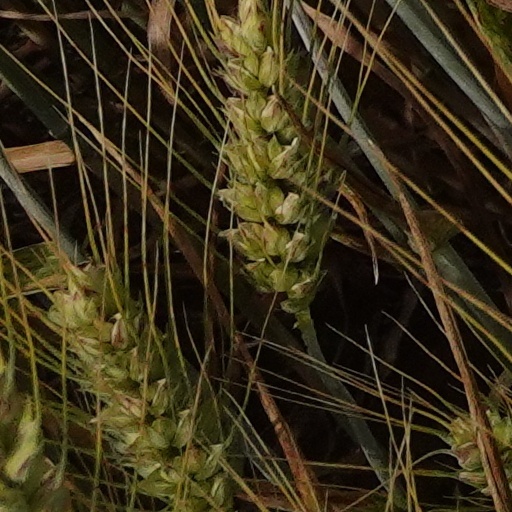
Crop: wheat